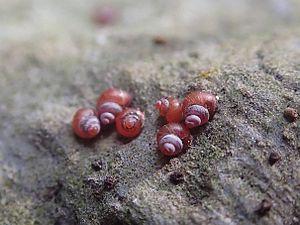
Les Neritimorpha ou Neritopsina constituent une sous-classe de mollusques, plus précisément ils font partie de la classe des gastéropodes.
Les Cycloneritimorpha sont un ordre de mollusques gastéropodes.